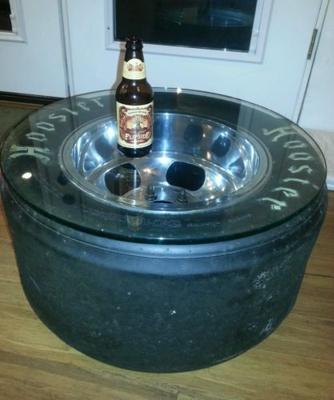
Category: table